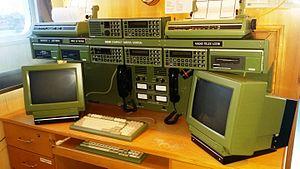
Le système mondial de détresse et de sécurité en mer est un système international qui utilise des moyens de télécommunications pour la recherche et le sauvetage en mer et la prévention des accidents maritimes. Il fait partie des systèmes de la marétique.
Le radiotélétype ou RTTY est un système de télécommunications dans lequel deux téléscripteurs communiquent par une liaison radio.